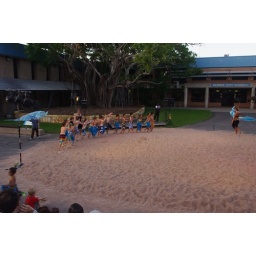
the boys are saved by the water girls